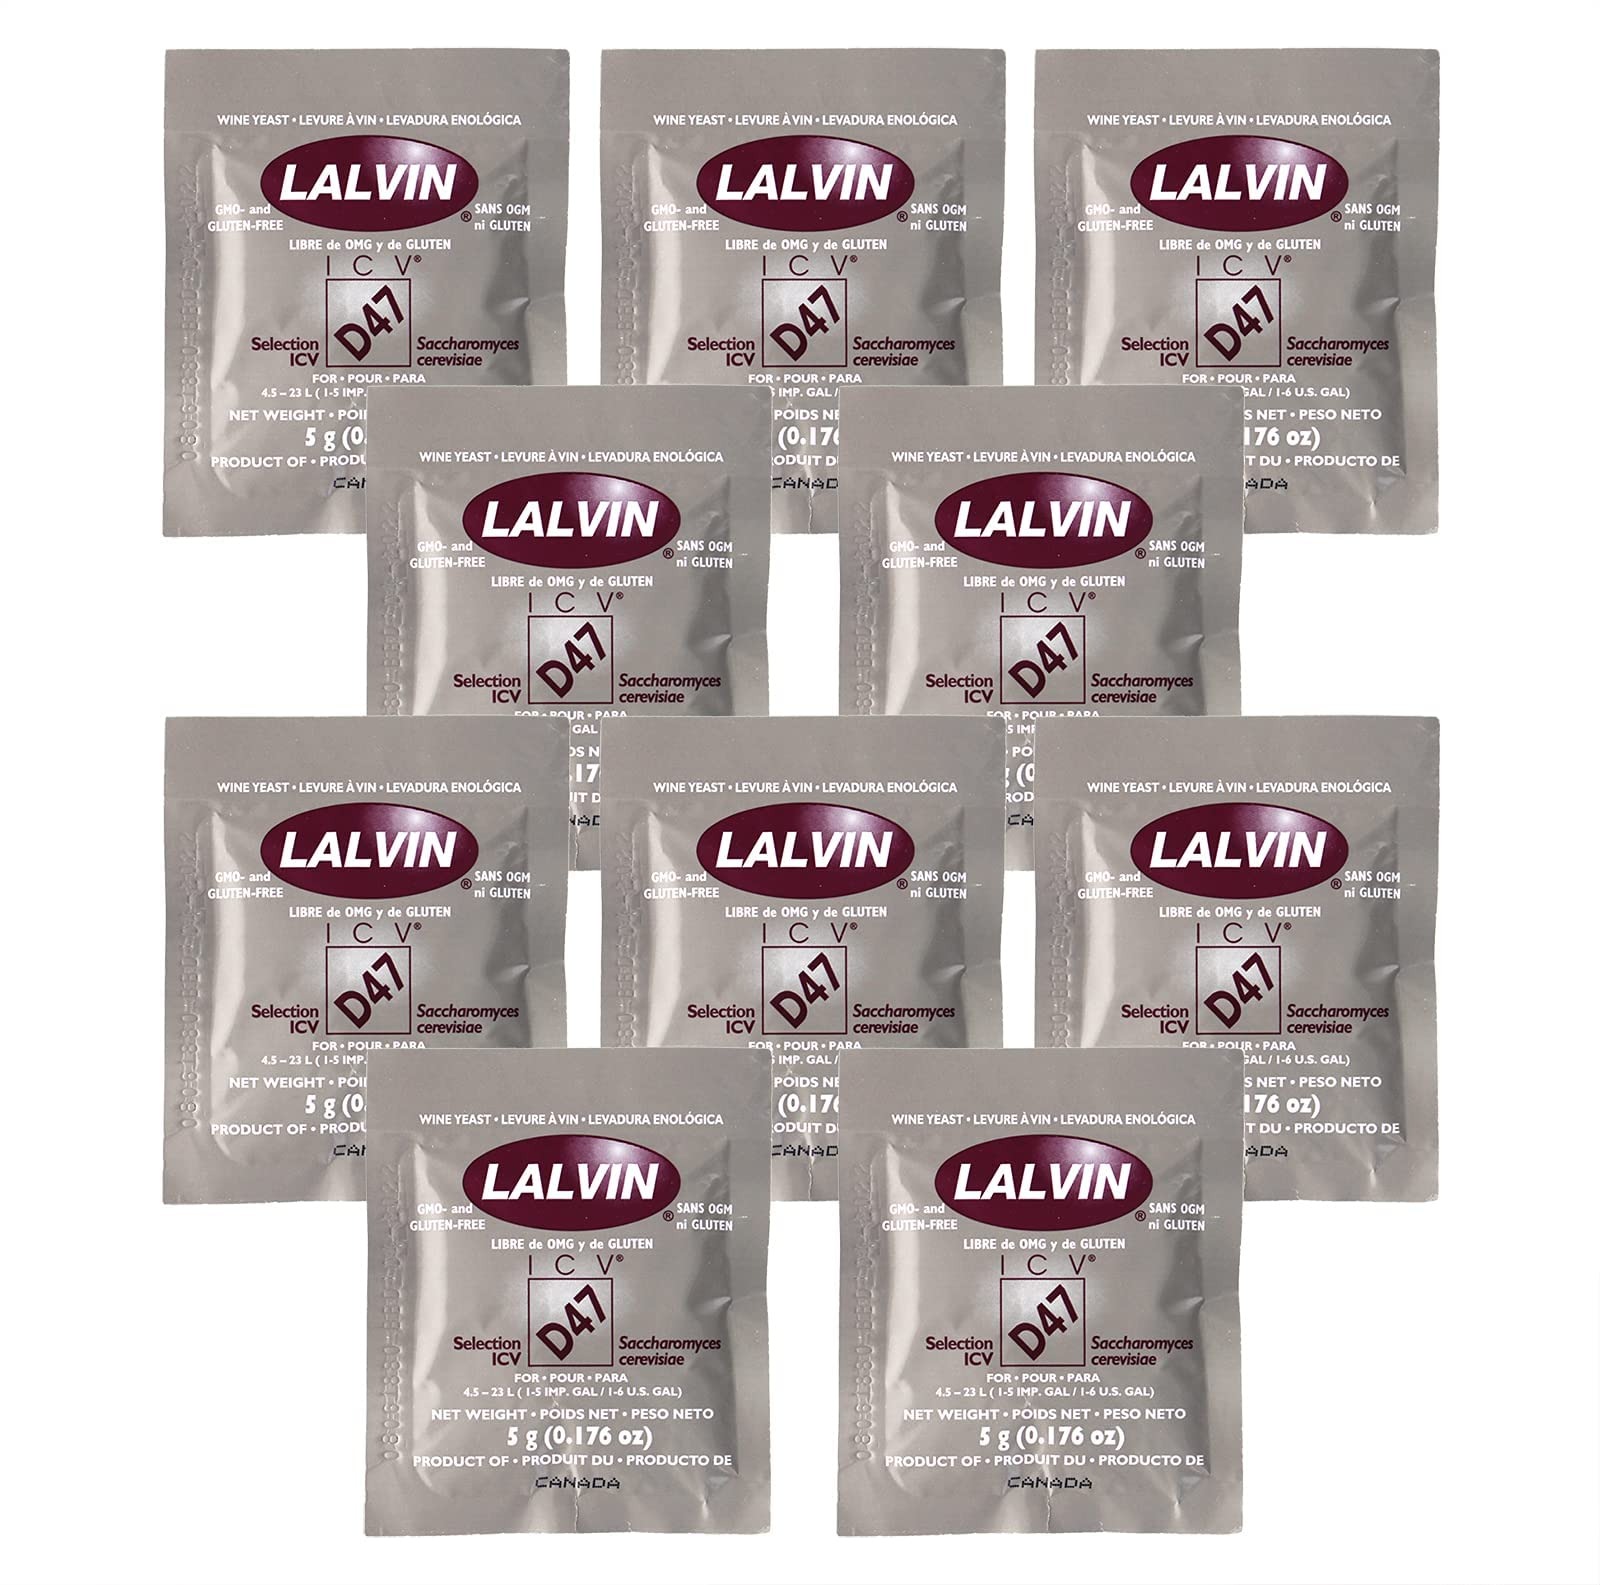
Item Name: Lalvin ICV-D47 Wine Yeast, 5g - 10-Pack
Bullet Point 1: Produces complex wines with a strong, fruity and floral character
Bullet Point 2: Yeast strain isolated from France and known for creating full-bodied Chardonnay and other white wine varieties
Bullet Point 3: Can produce ripe, spicy aromas with notes of citrus and tropical fruit
Bullet Point 4: Creates a full mouthfeel and silky texture
Bullet Point 5: 10 Packs
Value: 1.0
Unit: Count

Price: 11.76